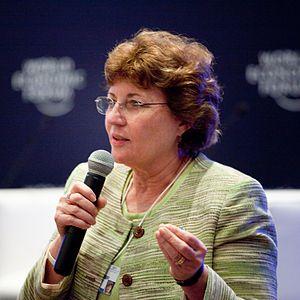
Mirta Roses Periago au Forum économique mondial sur l'Amérique Latine, en 2011. Copyright World Economic Forum (www.weforum.org)/Photo Bel Pedrosa
Mirta Roses Periago, née le 20 octobre 1945 à Santa Fe, est une épidémiologiste argentine et directrice de l'Organisation panaméricaine de la santé jusqu'au 31 janvier 2013.